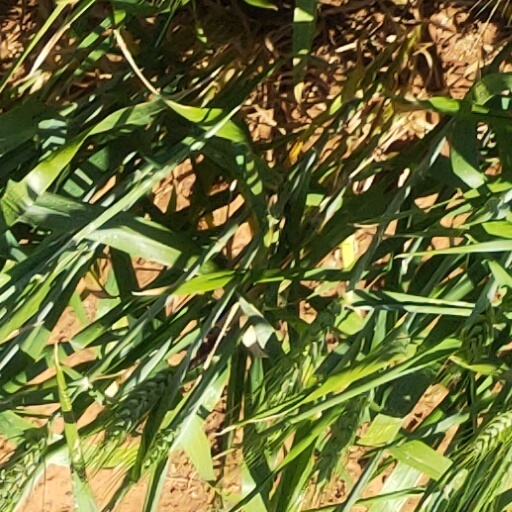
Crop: wheat